Paschal greeting

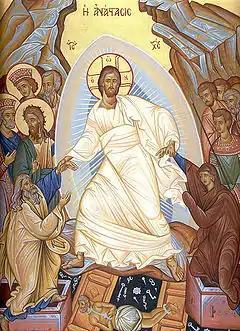
The resurrection of Jesus Christ from the dead, described in the New Testament as having occurred on the third day after his crucifixion at Calvary.

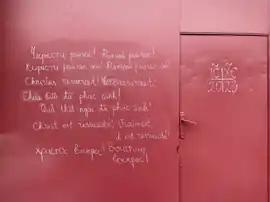
The inscription "Christ is Risen" in various languages (from top to bottom): in Ossetian (Iron and Digor dialects), Latin, Vietnamese, French and Russian. Vladikavkaz, North Ossetia, Russia

The Paschal greeting, also known as the Easter Acclamation or Easter Day Greeting, is an Easter custom among many Christian churches, including Eastern Orthodox, Oriental Orthodox, Roman Catholic, Anglican, Lutheran, Methodist, Presbyterian, and Congregational.